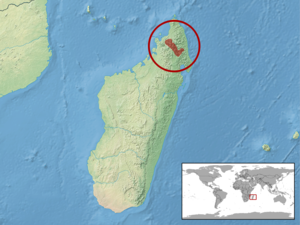
Calumma guillaumeti est une espèce de sauriens de la famille des Chamaeleonidae.